Sleep with Me

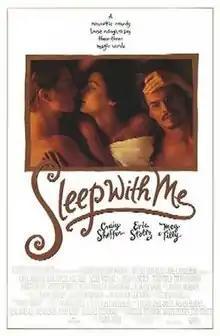
Theatrical release poster

Sleep with Me is a 1994 American comedy-drama film directed by Rory Kelly and starring Meg Tilly, Eric Stoltz and Craig Sheffer, who play good friends that become involved in a love triangle, a relationship complicated by the marriage of Tilly's and Stoltz's characters.